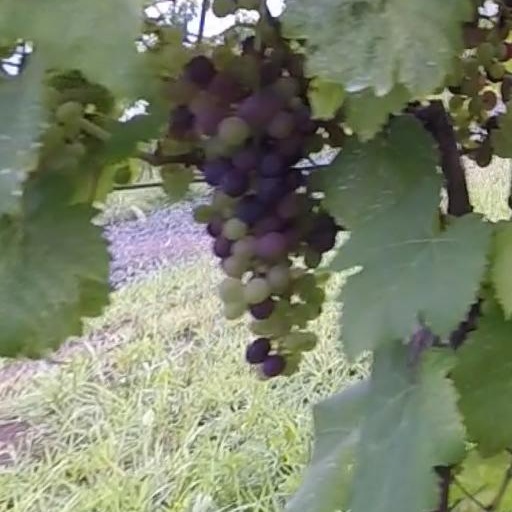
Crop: grape